Dan Meyer (first baseman)

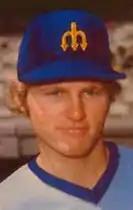
Meyer as a member of the Seattle Mariners in 1977.

During the 1976 Major League Baseball expansion draft, Meyer was selected by the Seattle Mariners, who chose him ninth overall. On June 9, 1977, in a game against the Minnesota Twins, Meyer hit two home runs. In his first season with the Mariners, Meyer batted .273 with 75 runs scored, 159 hits, 24 doubles, four triples, 22 home runs, 90 RBIs, and 11 stolen bases in 159 games played. He led the American League with 159 defensive games at first base. During the Mariners inaugural season, he led the team in hits and RBIs. Meyer also set multiple career highs in 1977 that would stand until the end of his professional tenure in games played, plate appearances (639), at bats (582), runs scored, hits, home runs, RBIs, walks (43), strikeouts (51), on-base percentage (.320), and total bases (257).